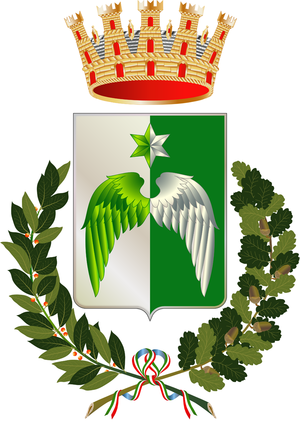
Blason d'Arona Português: Arona
Huy est une ville francophone de Belgique située en Région wallonne, chef-lieu d'arrondissement en province de Liège.
Compiègne [kɔ̃ piɛɲ] est une commune française située dans le département de l'Oise, dont elle est l'une des sous-préfectures, en région Hauts-de-France. La commune est située au nord-est de Paris. Elle est souvent surnommée « la Cité Impériale » du fait de son passé étroitement lié au Second Empire.
Arona est une commune italienne de la province de Novare dans le Piémont. La ville se trouve au pied des Alpes, au bord du lac Majeur.